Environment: real
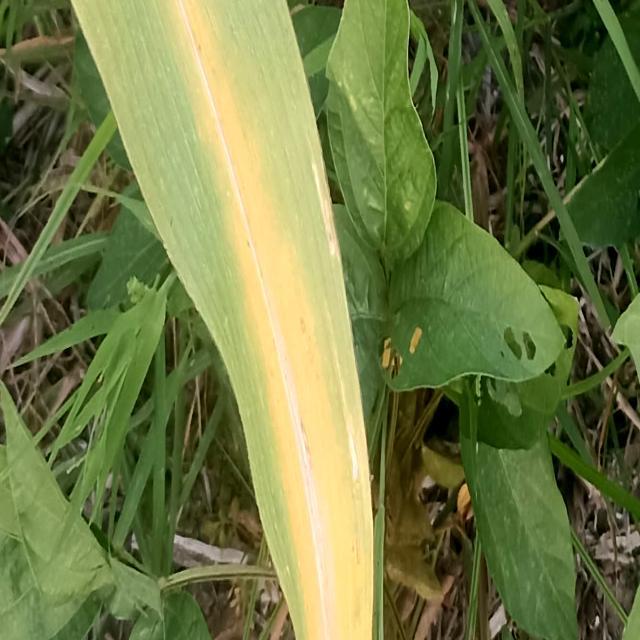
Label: nitrogen_deficiency